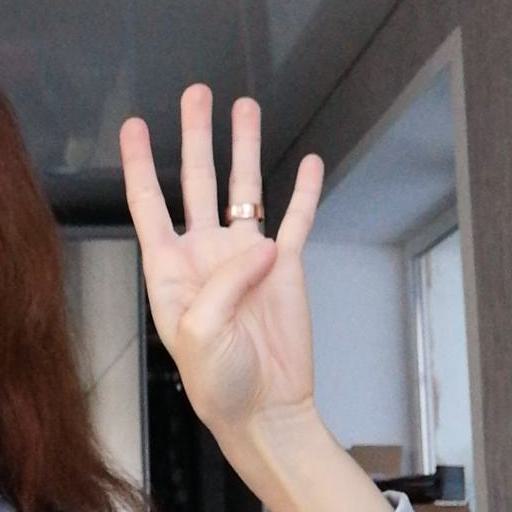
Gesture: four